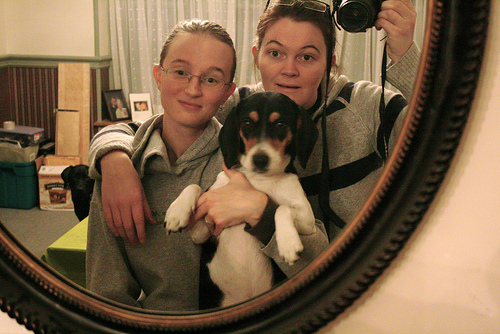
Animal: dog
Breed: beagle